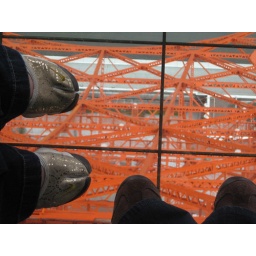
Our feet on the glass floor in Tokyo Tower